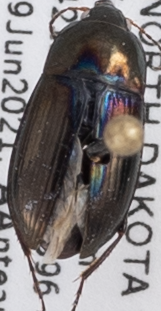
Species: Amara littoralis
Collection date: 2021-06-09
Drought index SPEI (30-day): -2.09
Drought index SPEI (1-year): -2.09
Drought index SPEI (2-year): -0.32